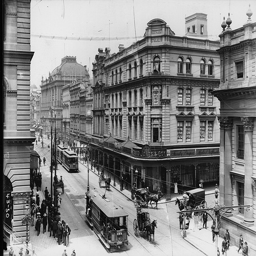
An old photo of a busy street inter section
A city with lots of old buildings towering over a city street.
People band horse drawn carriages walk down a city street.
Trolley cars and horse and carriages on the street with many pedestrians.
Old black and white picture with horse and buggies